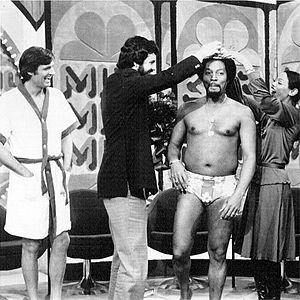
Warren Thomas Farrell est un auteur, sociologue et activiste américain s'intéressant aux problématiques du sexisme, de la condition féminine et de la condition masculine.